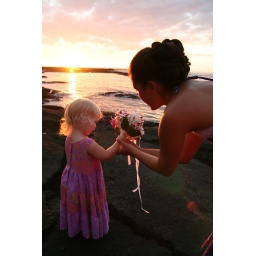
Maya playing with Auntie Aute's flowers in the rocky beach at Puako, Big Island.